Harry G. Garland

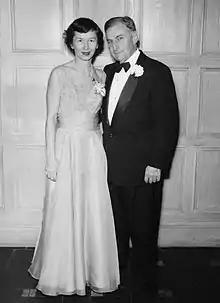
with his wife, Rose Garland, in 1945

During the 1960s Harry Garland also served as president of Anchor Steel and Conveyor Company in Dearborn, Michigan. At this company Garland completed the design, construction, and installation of a sophisticated conveyor system that transported huge crowds of visitors through General Motors' Futurama exhibit at the 1964 New York World's Fair. Garland's conveyor system carried 1400 seated visitors simultaneously through the Futurama diorama on a 15-minute ride through scenes of the Antarctic, the moon, the ocean floor, the jungle, mountains, desert, and the urban community of the future. The ride did not need to pause for passenger loading and unloading, as visitors boarded and exited from moving walkways synchronized precisely with the speed of the moving seats. During the course of the World's Fair nearly 26 million visitors were transported by this system. It was the Fair's most popular attraction.